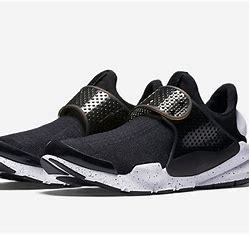
Brand: Nike
Model: Sock Dart